Pabna University of Science and Technology

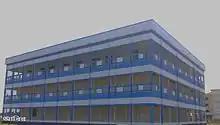
Central Library and Information Center

Allegations surfaced on 26 October 2019 that Ali, as well as the pro vice chancellor, the dean of the Faculty of Arts and Social Sciences, and the department chair accepted bribes from applicants for a job in the History department. Ali denied taking a bribe, but the allegations triggered student demonstrations demanding that he be removed. Protests continued until 11 November, when the university administration accepted some of the students' other demands. Among their complaints were insufficient classroom space, under-staffing of teachers (particularly in the Architecture, History, and Geography and Environment departments), under-resourced laboratories and library, inadequate student housing, poor quality and expensive food, and a shortage of bus transport.